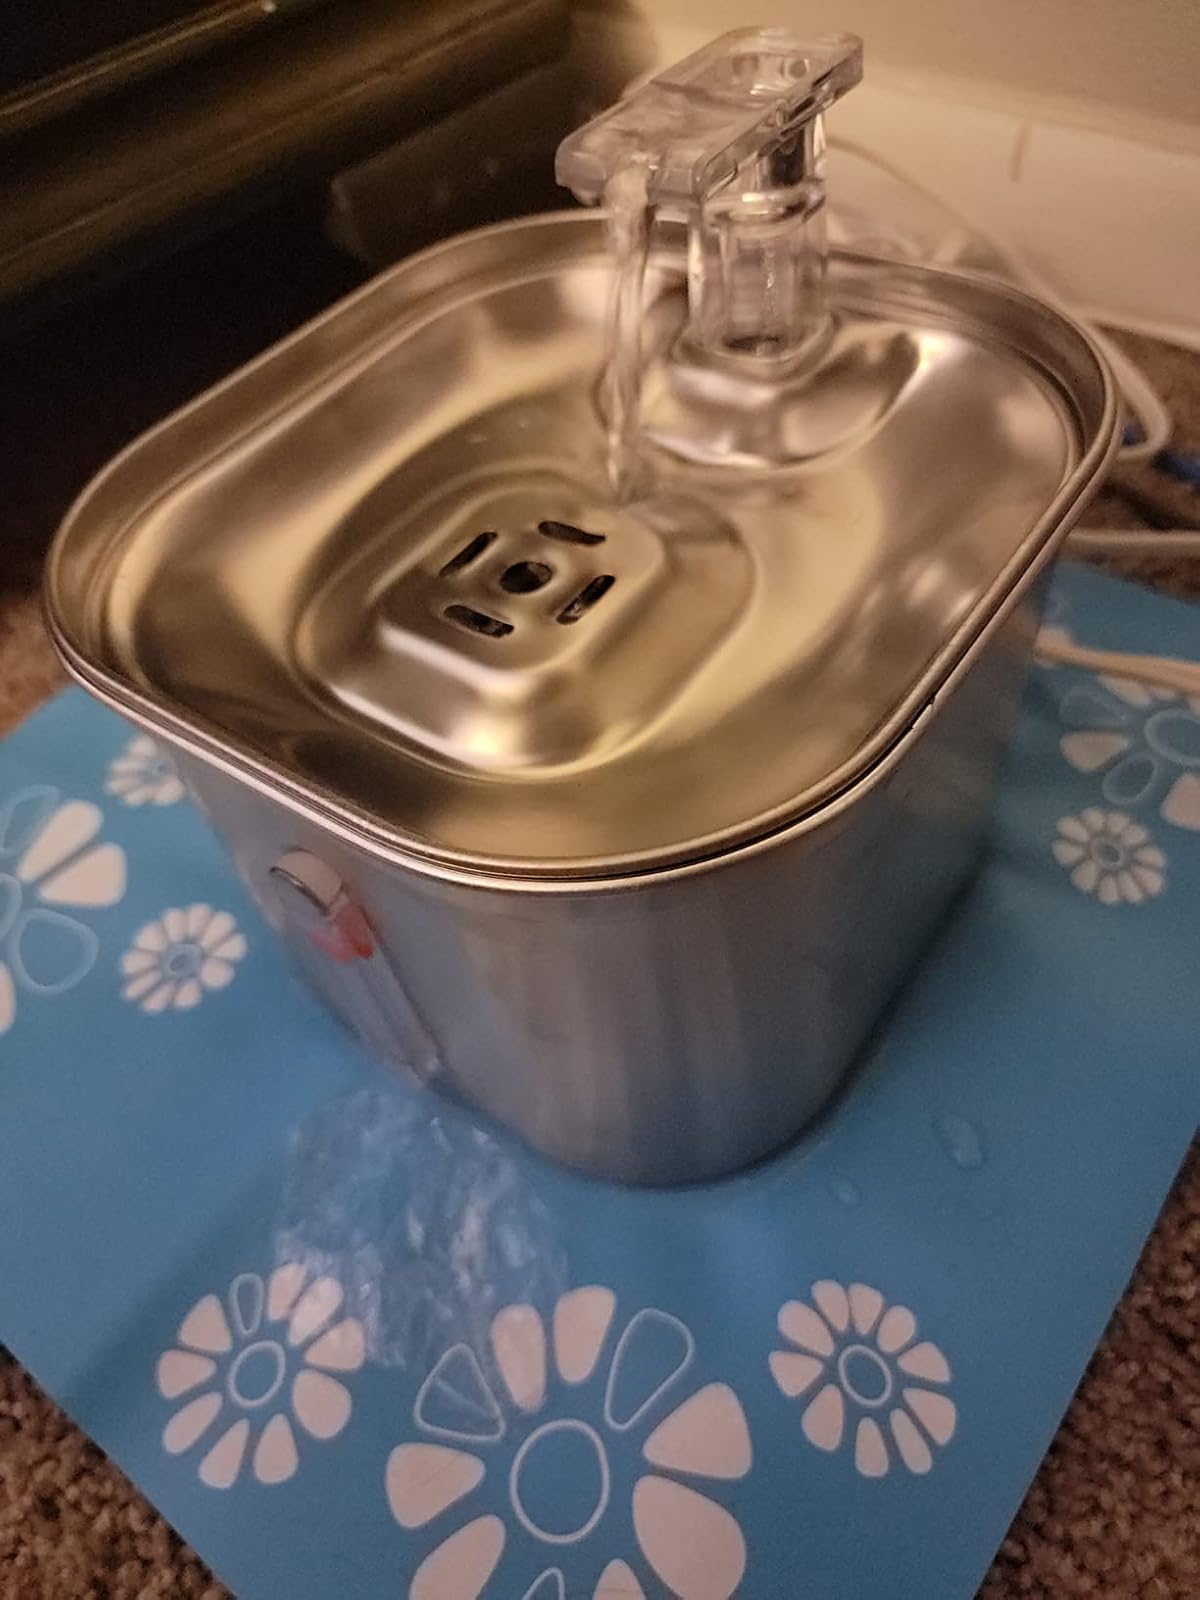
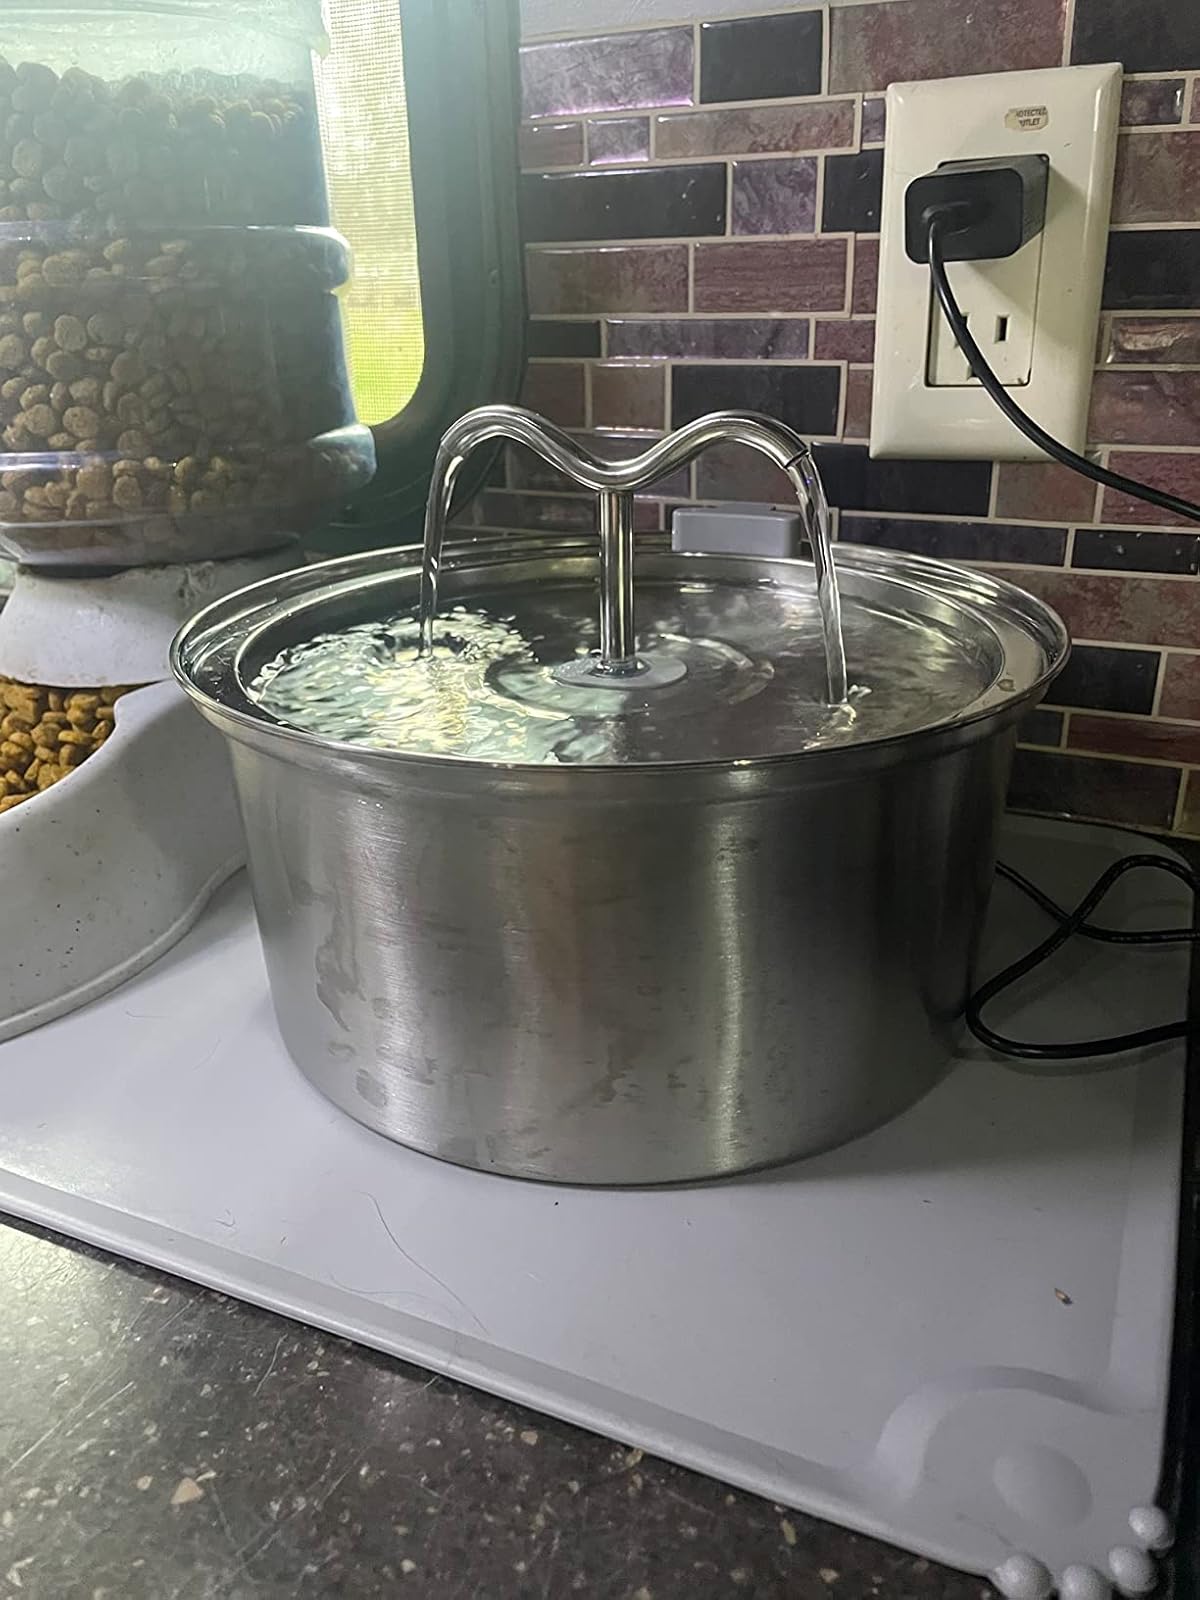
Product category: items_bowl
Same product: no